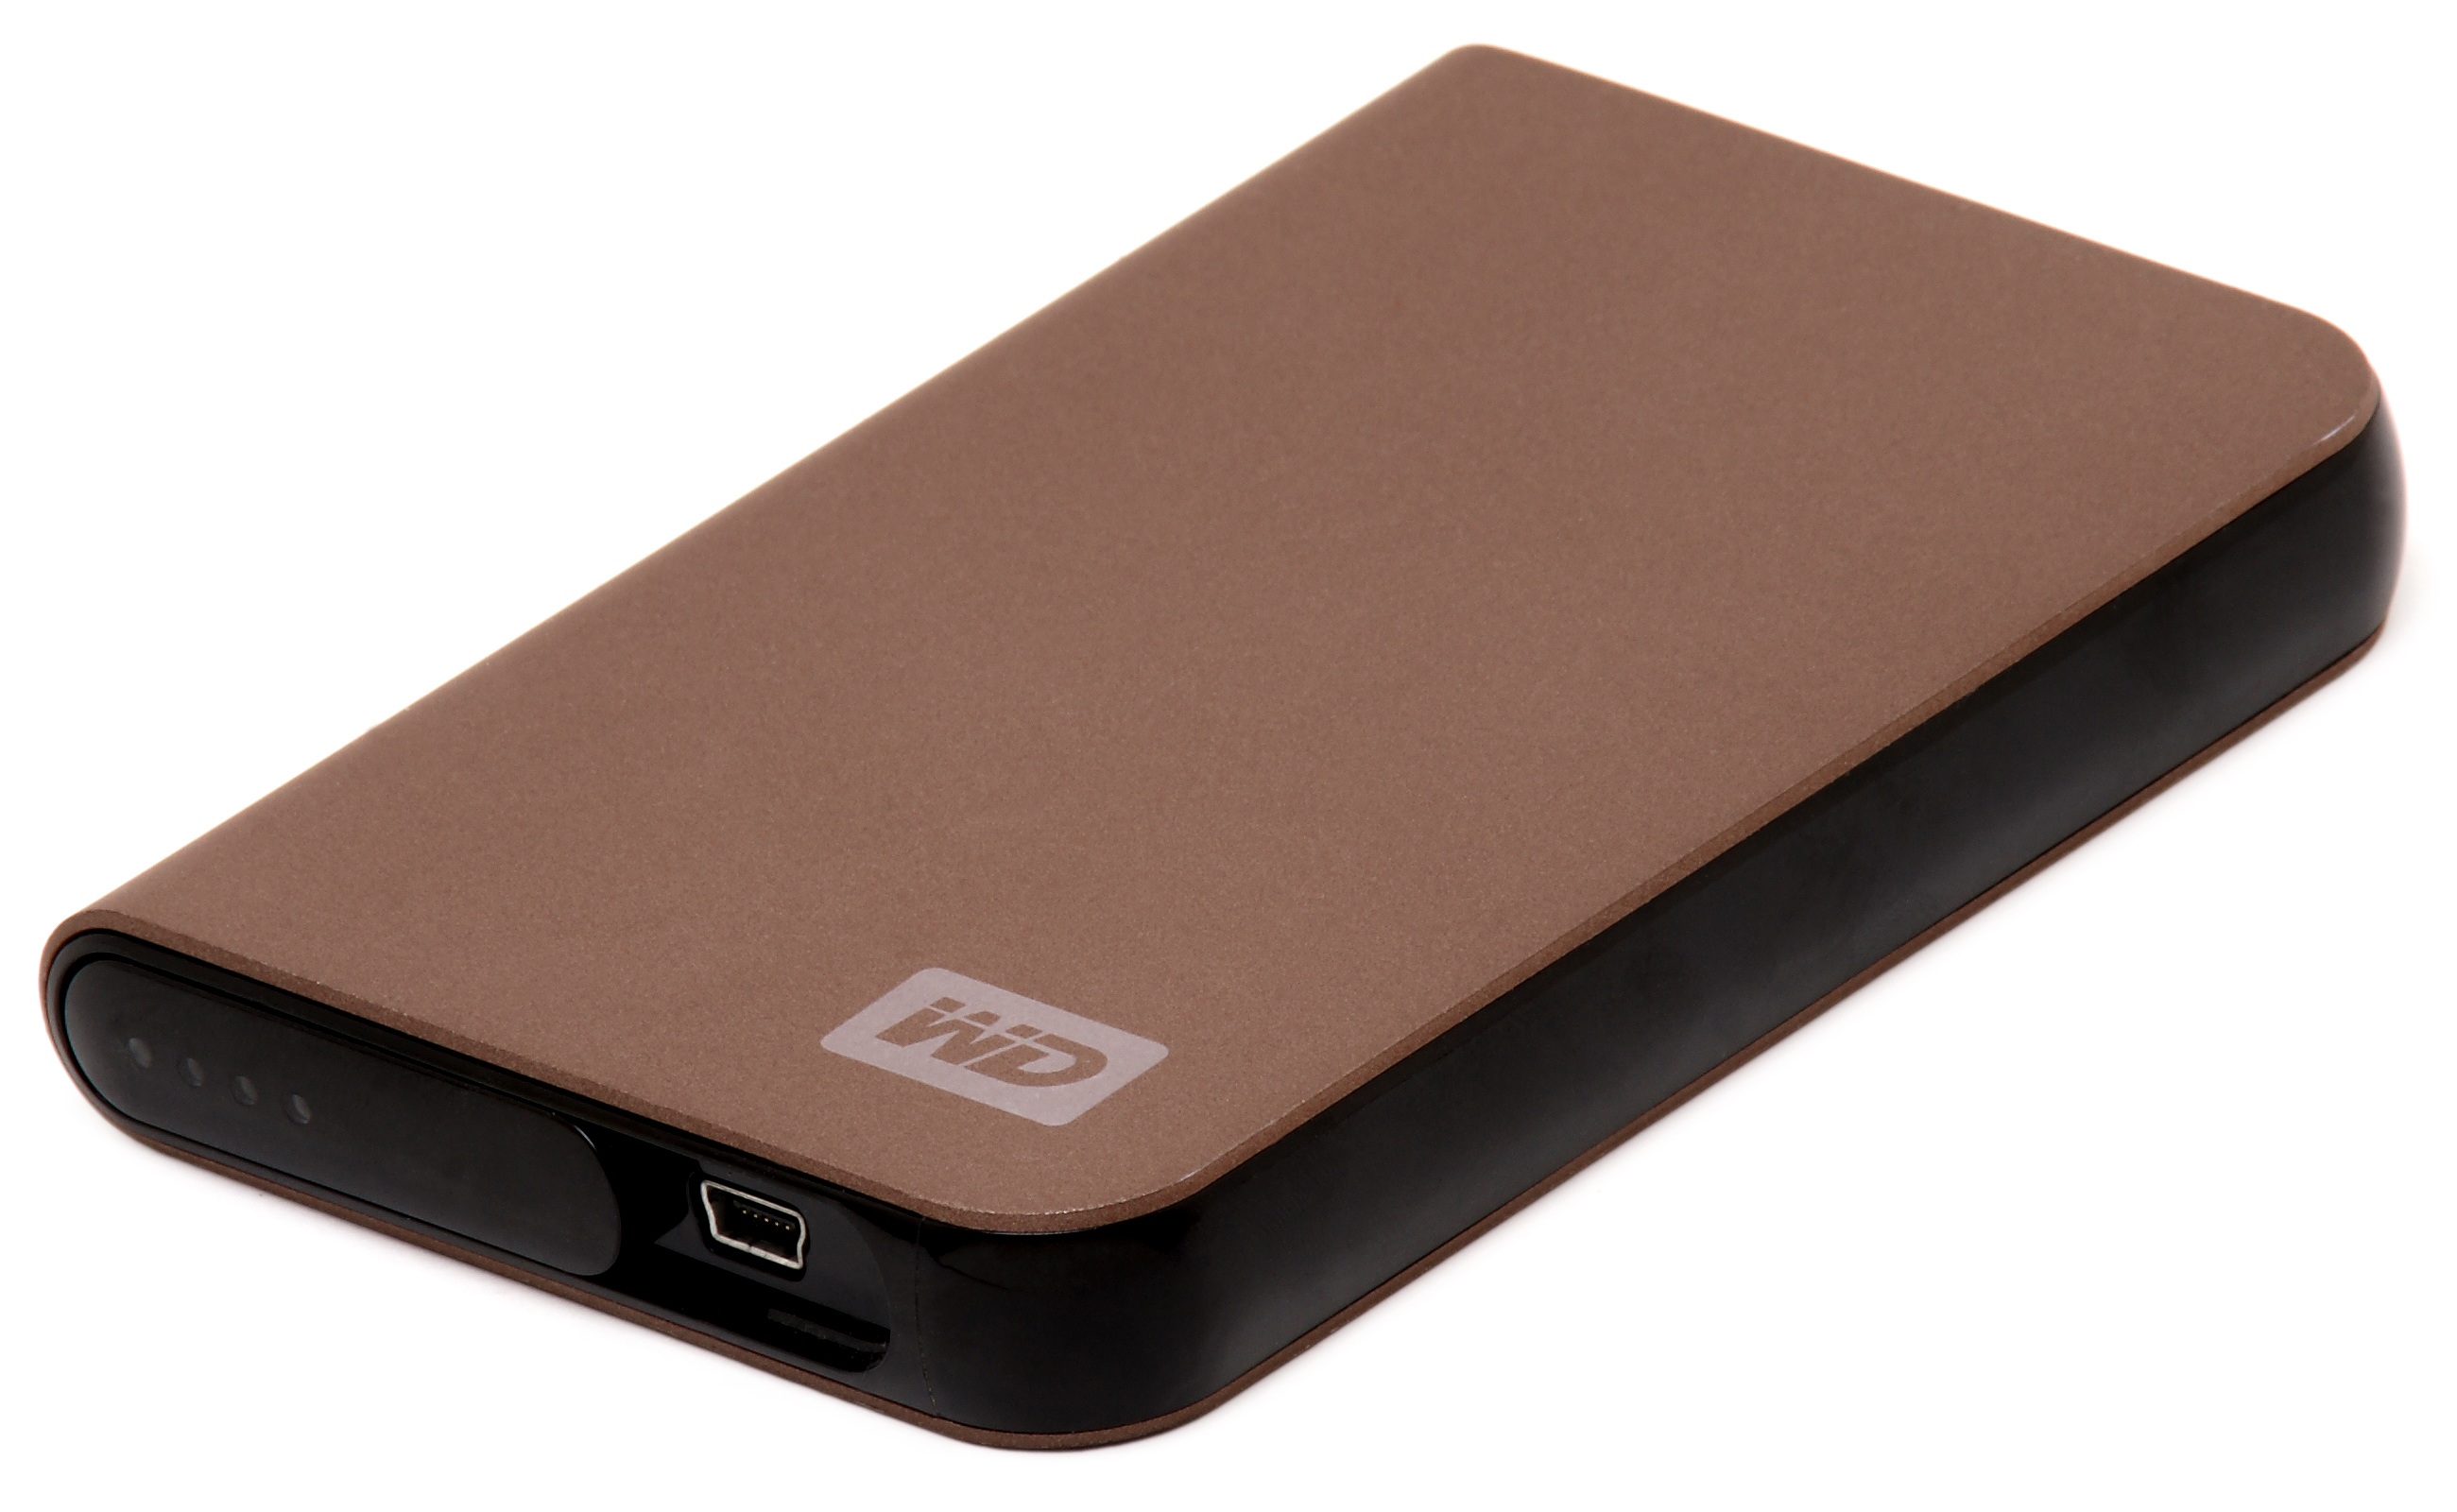
computer, technology, leather, equipment, training, brown, memory, storage, flash, electronics, case, digital, memories, usb, connection, accessory, portable, data transfer, external hard drive, external hard disk drive, digital western, mini b usb, pocket hard drive